Lesley J. McNair

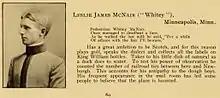
McNair in 1904's "Howitzer", the West Point yearbook. The reference to King William bottles describes a brand of Scotch whisky.

McNair was born in Verndale, Minnesota, on 25 May 1883, the son of James (1846–1932) and Clara (Manz) McNair (1853–1925). He was the second-born of their six children, and the first son. His siblings who lived to adulthood were: sister Nora (1881–1971), the wife of Harry Jessup; brother Murray Manz McNair (1888–1976); and sister Irene (1890–1979), the wife of Harry R. Naftalin.